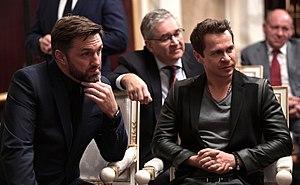
Salyut 7 est un film russe réalisé par Klim Chipenko et sorti en 2017, s'inspirant largement de l'accident de la station spatiale Saliout 7. Le film obtient le Grand prix du jury des Utopiales en 2017 et l'Aigle d'or, en janvier 2018.